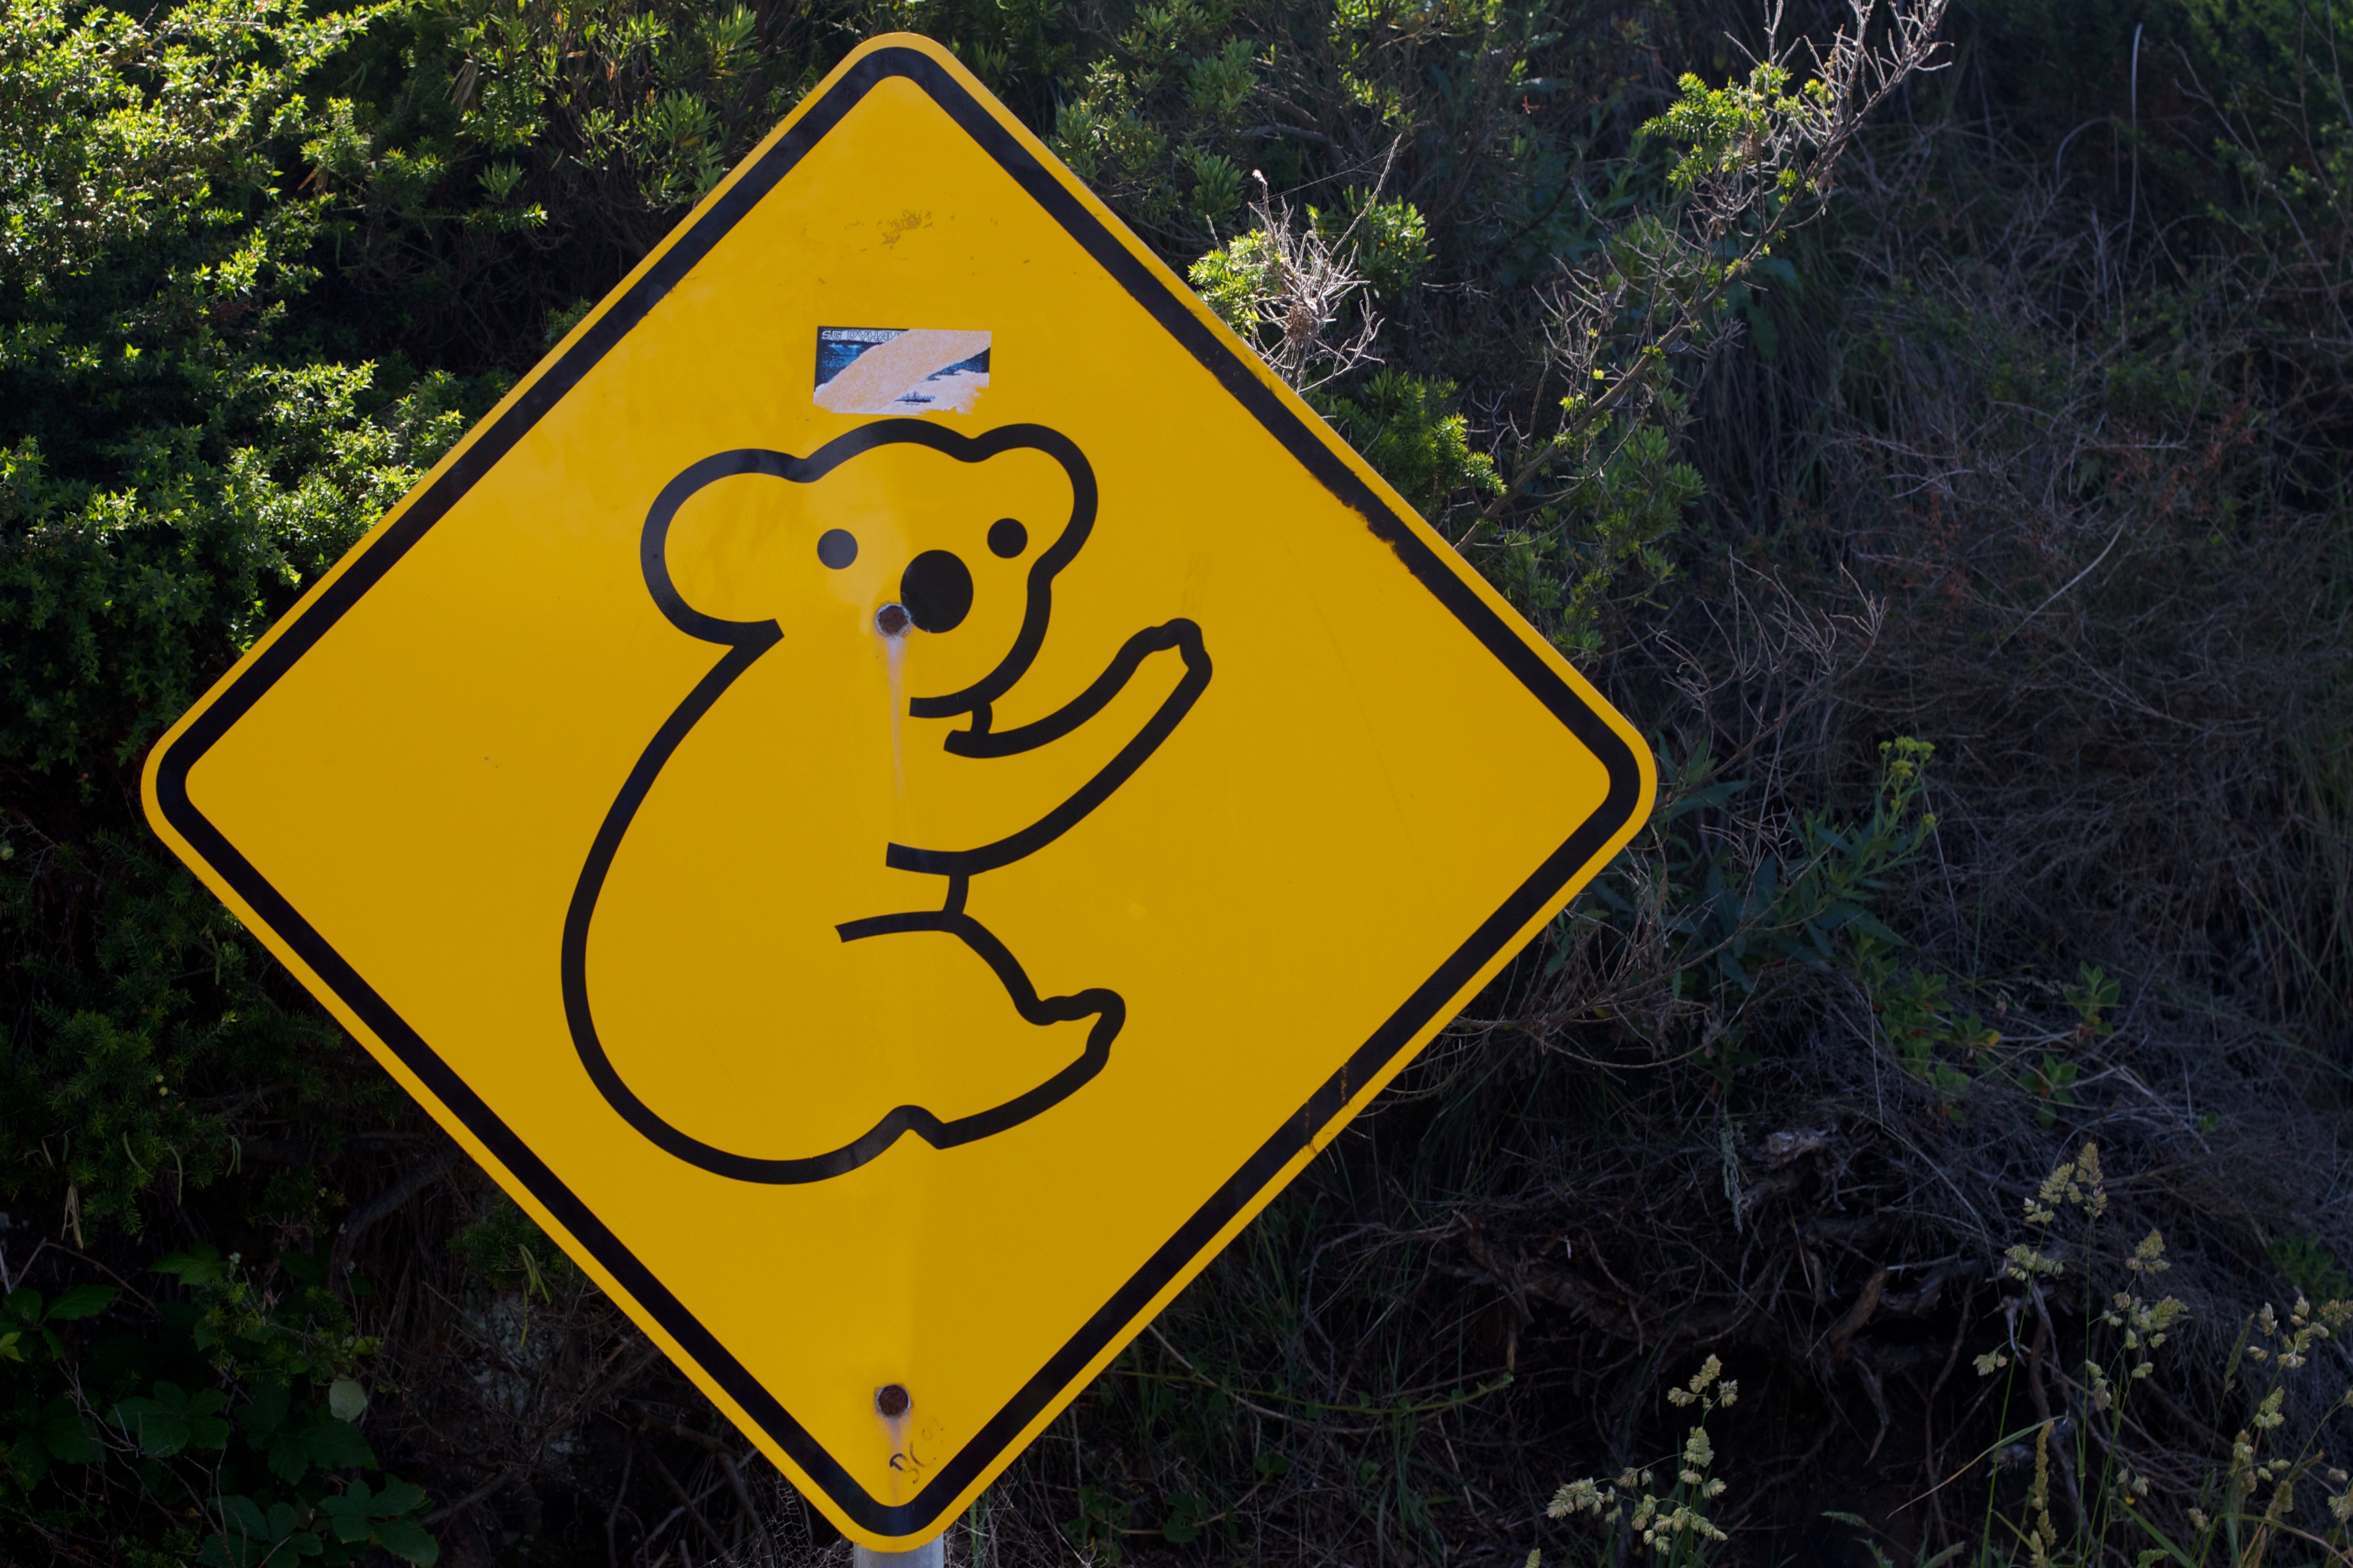
sign, yellow, signage, koala, auodyssey, traffic sign